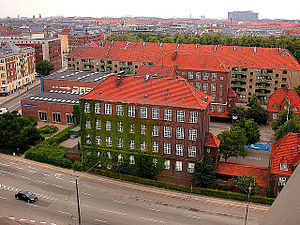
Lundtoftegade
Lundtoftegade
Lundtoftegade er en gade på Ydre Nørrebro, der strækker sig over 1 km. fra Borups Plads/Borups Allé i syd til Hyltebro i nord.